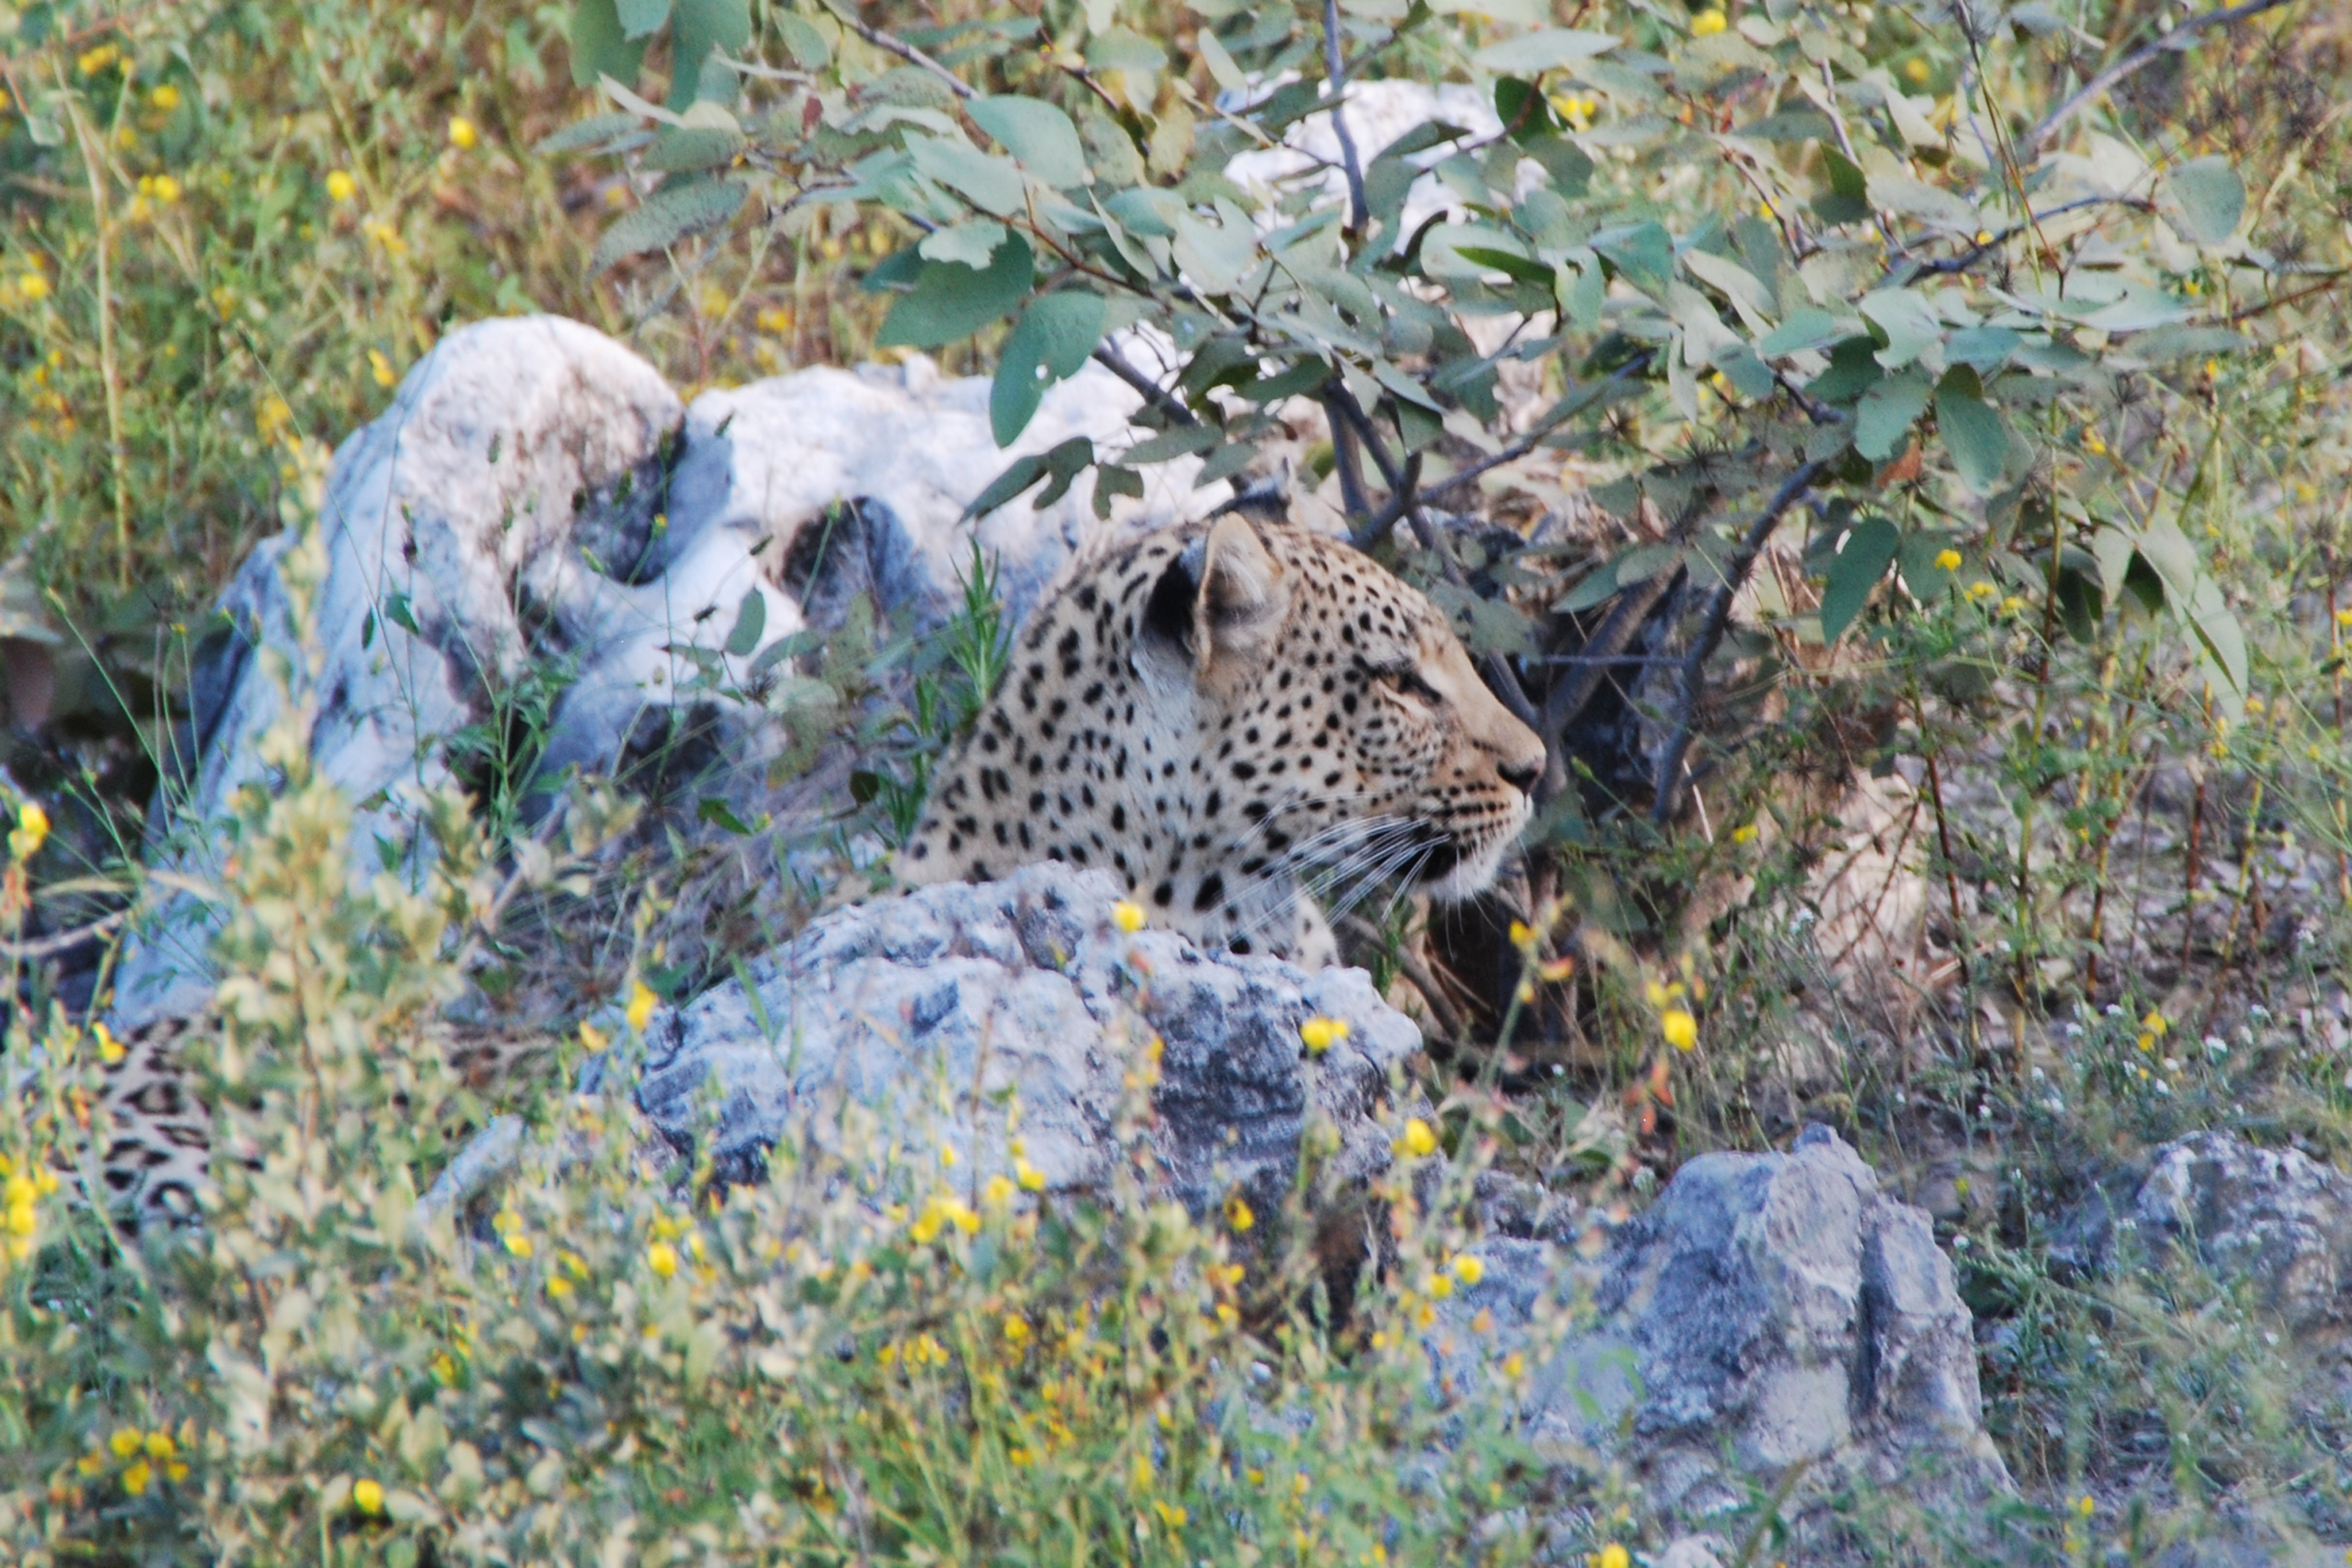
animal, wildlife, africa, mammal, fauna, leopard, cheetah, vertebrate, safari, concerns, snow leopard, namibia, etosha, big cats, wild cat, cat like mammal